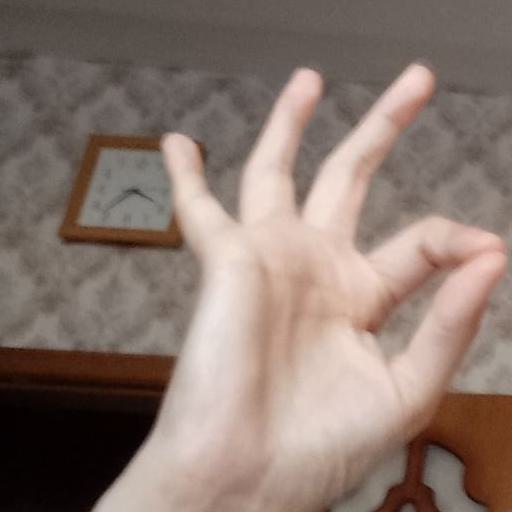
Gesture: ok